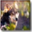
Label: wolf